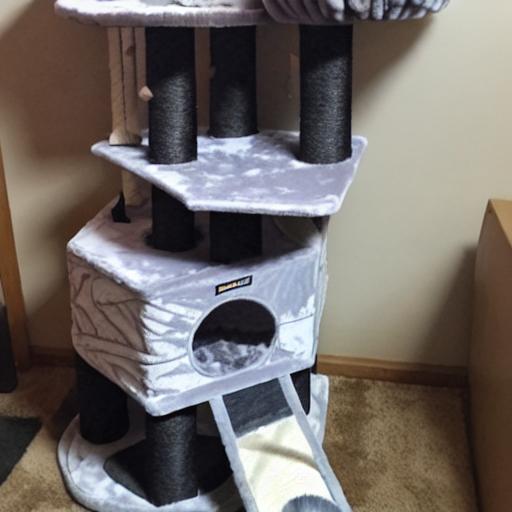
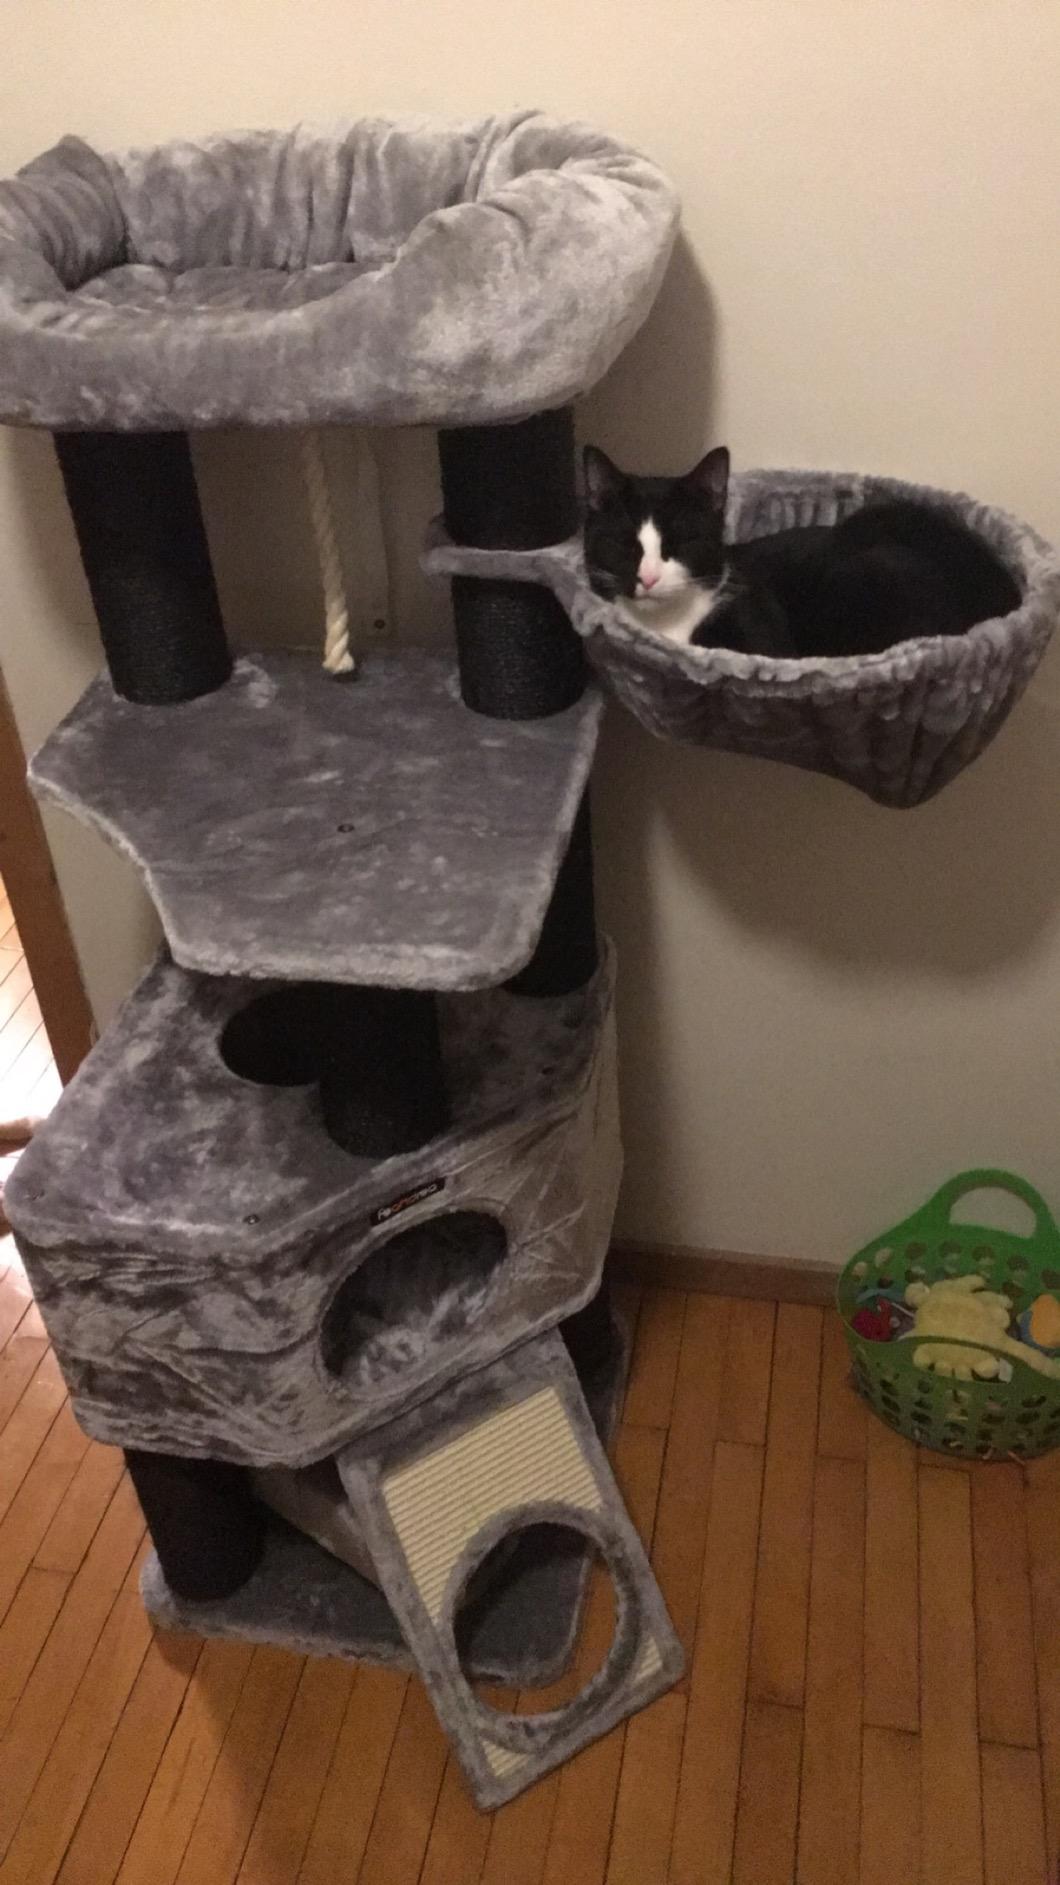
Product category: items_cat tree
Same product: no